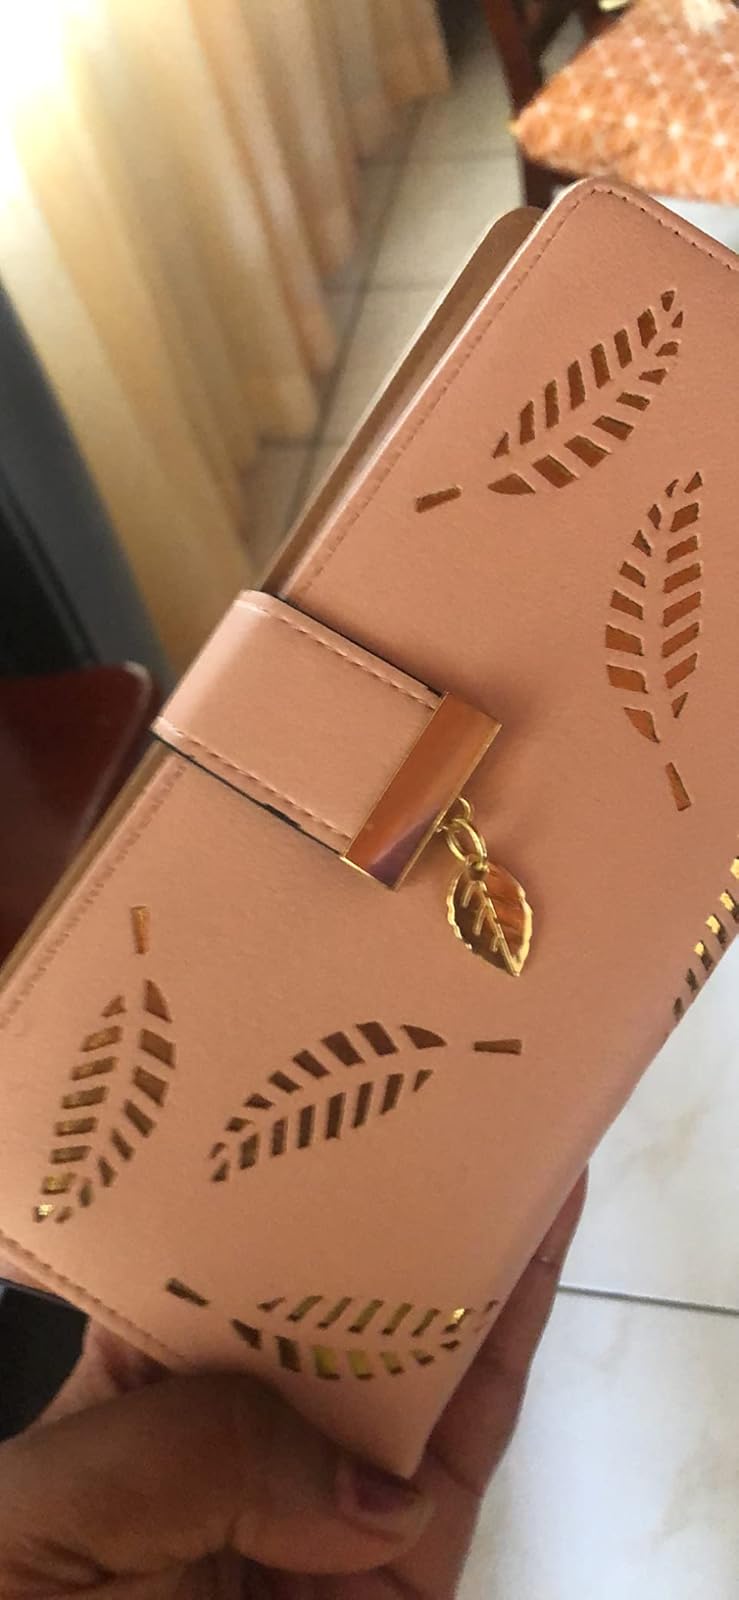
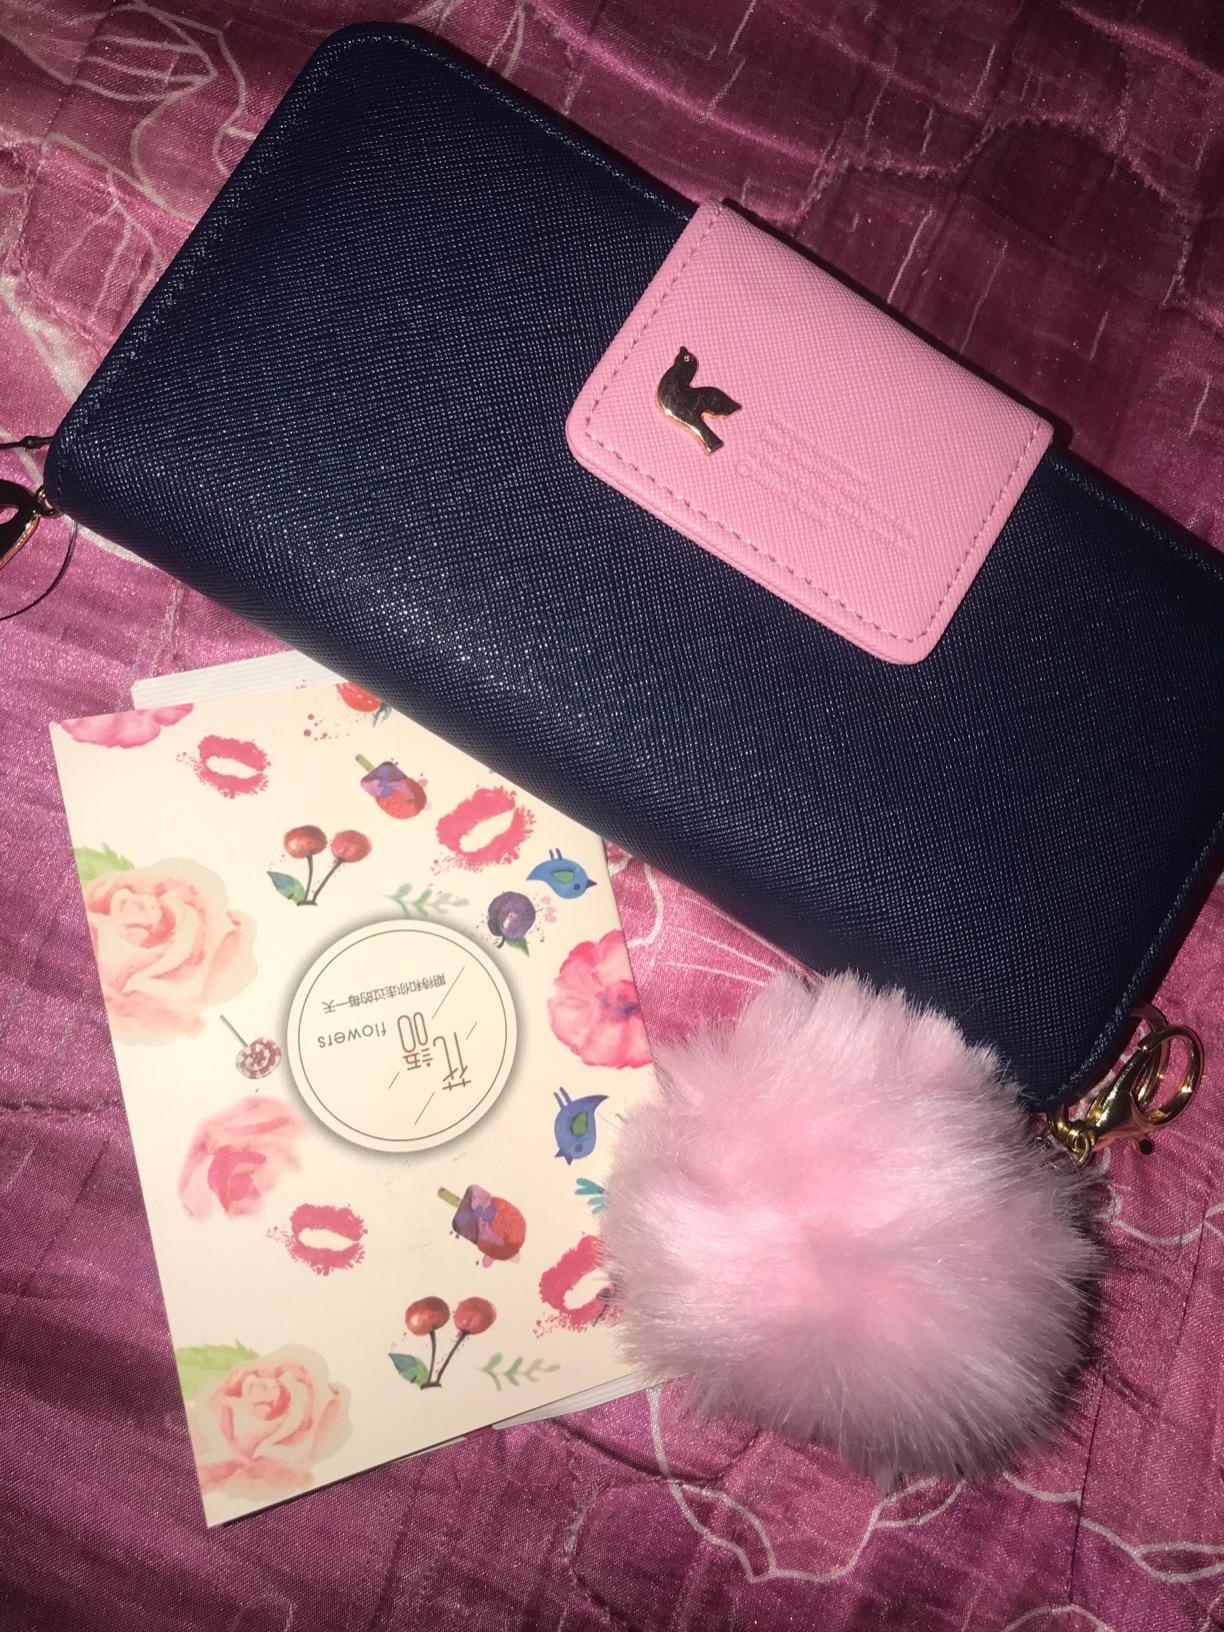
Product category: accessories_handbag
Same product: no